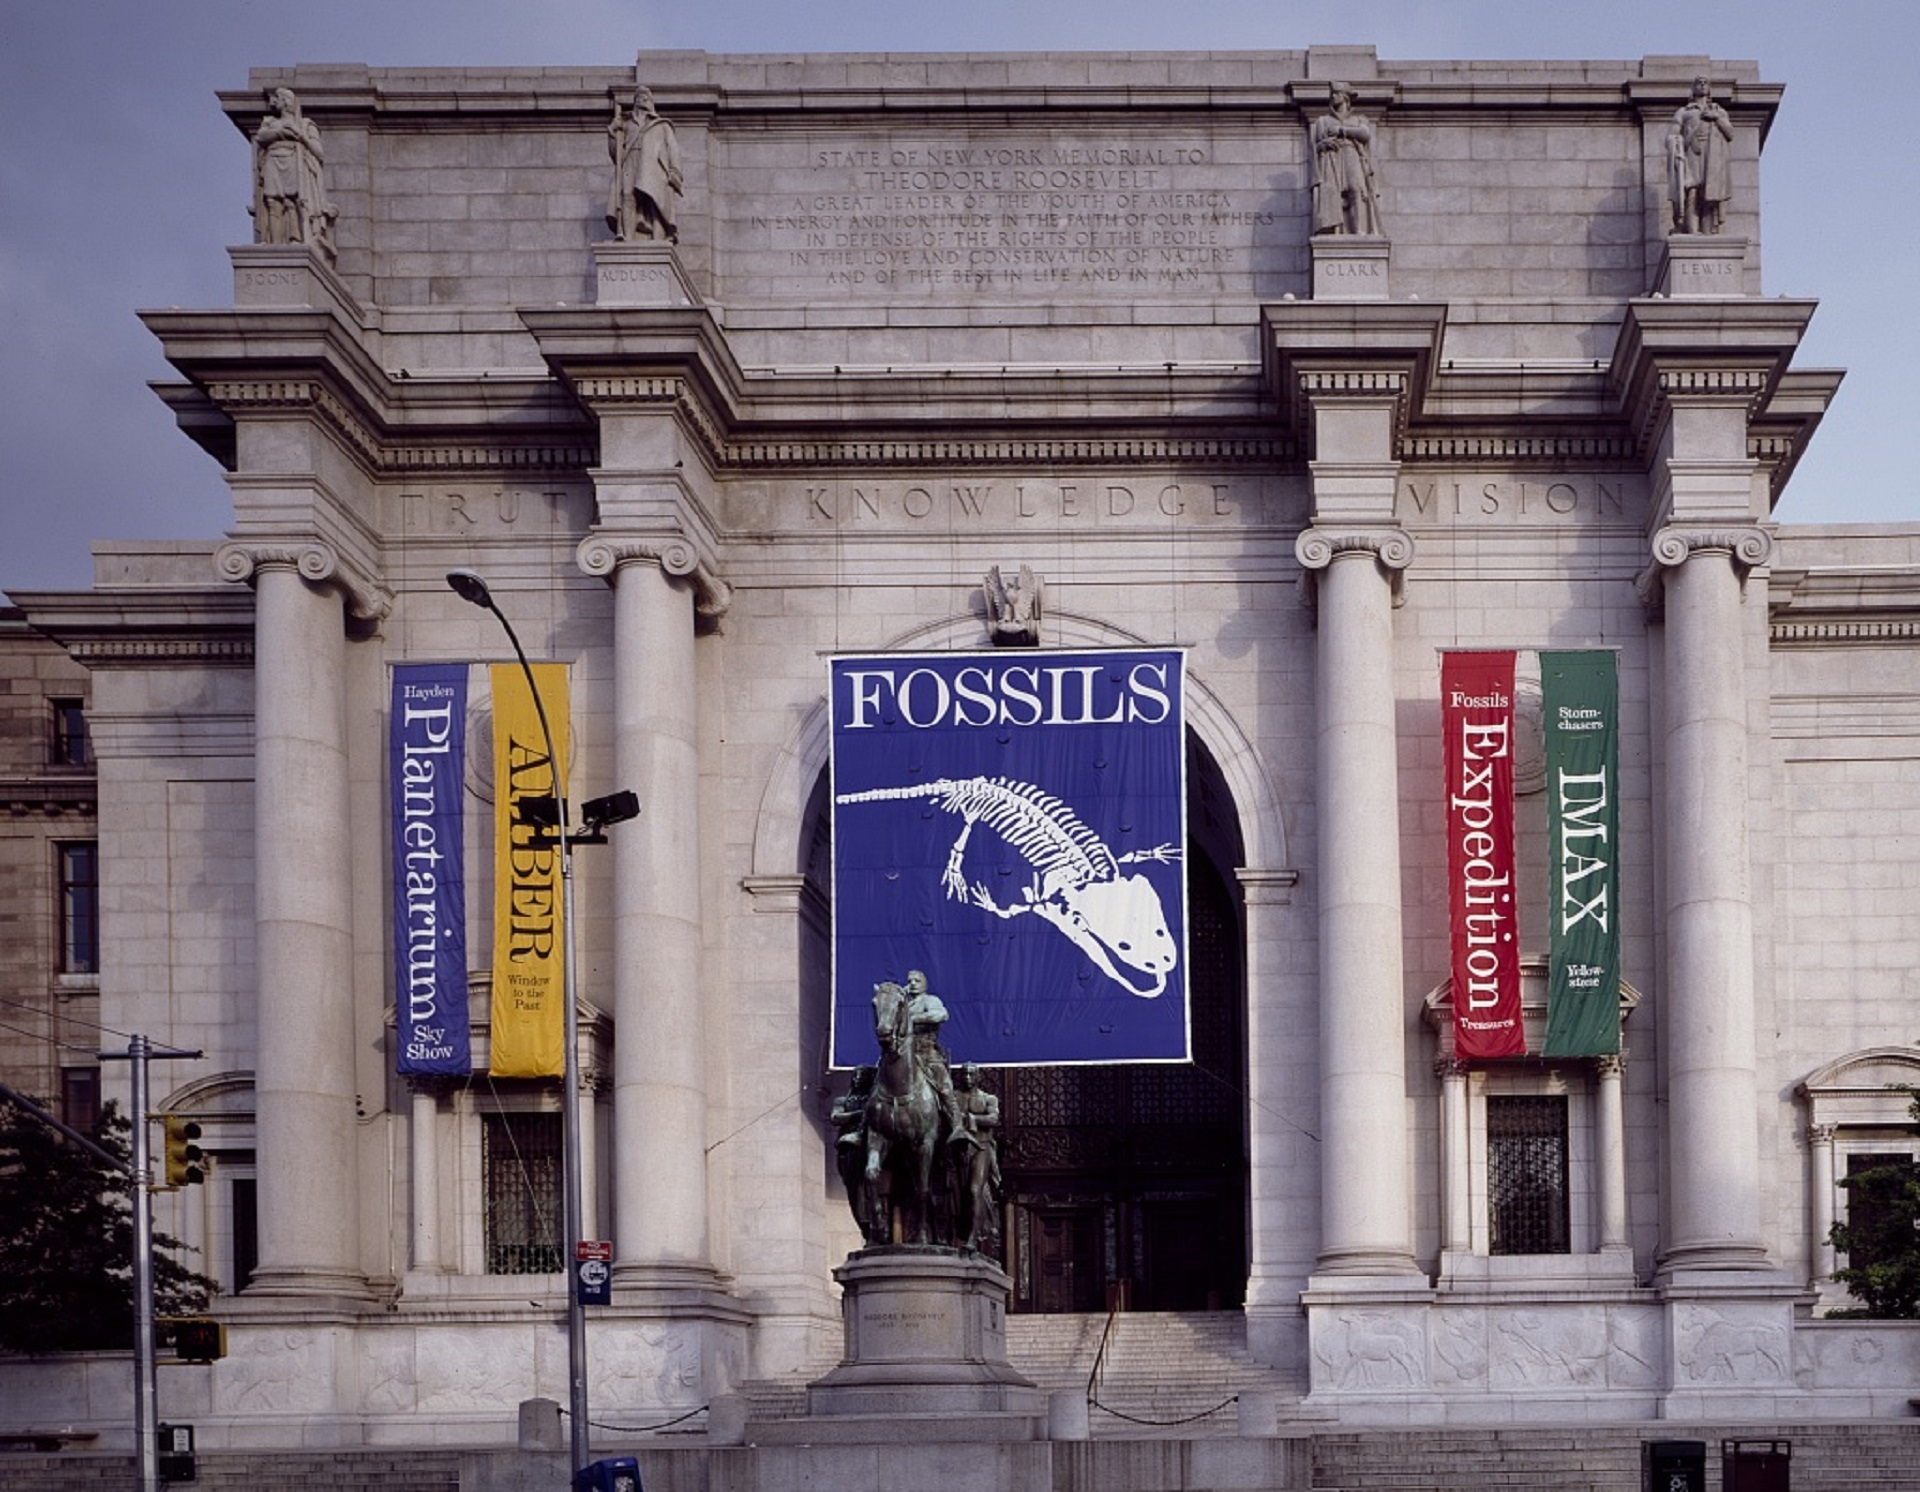
architecture, structure, street, building, city, urban, new york, advertising, manhattan, downtown, travel, museum, natural, usa, landmark, facade, exterior, historic, art, history, icon, urban area